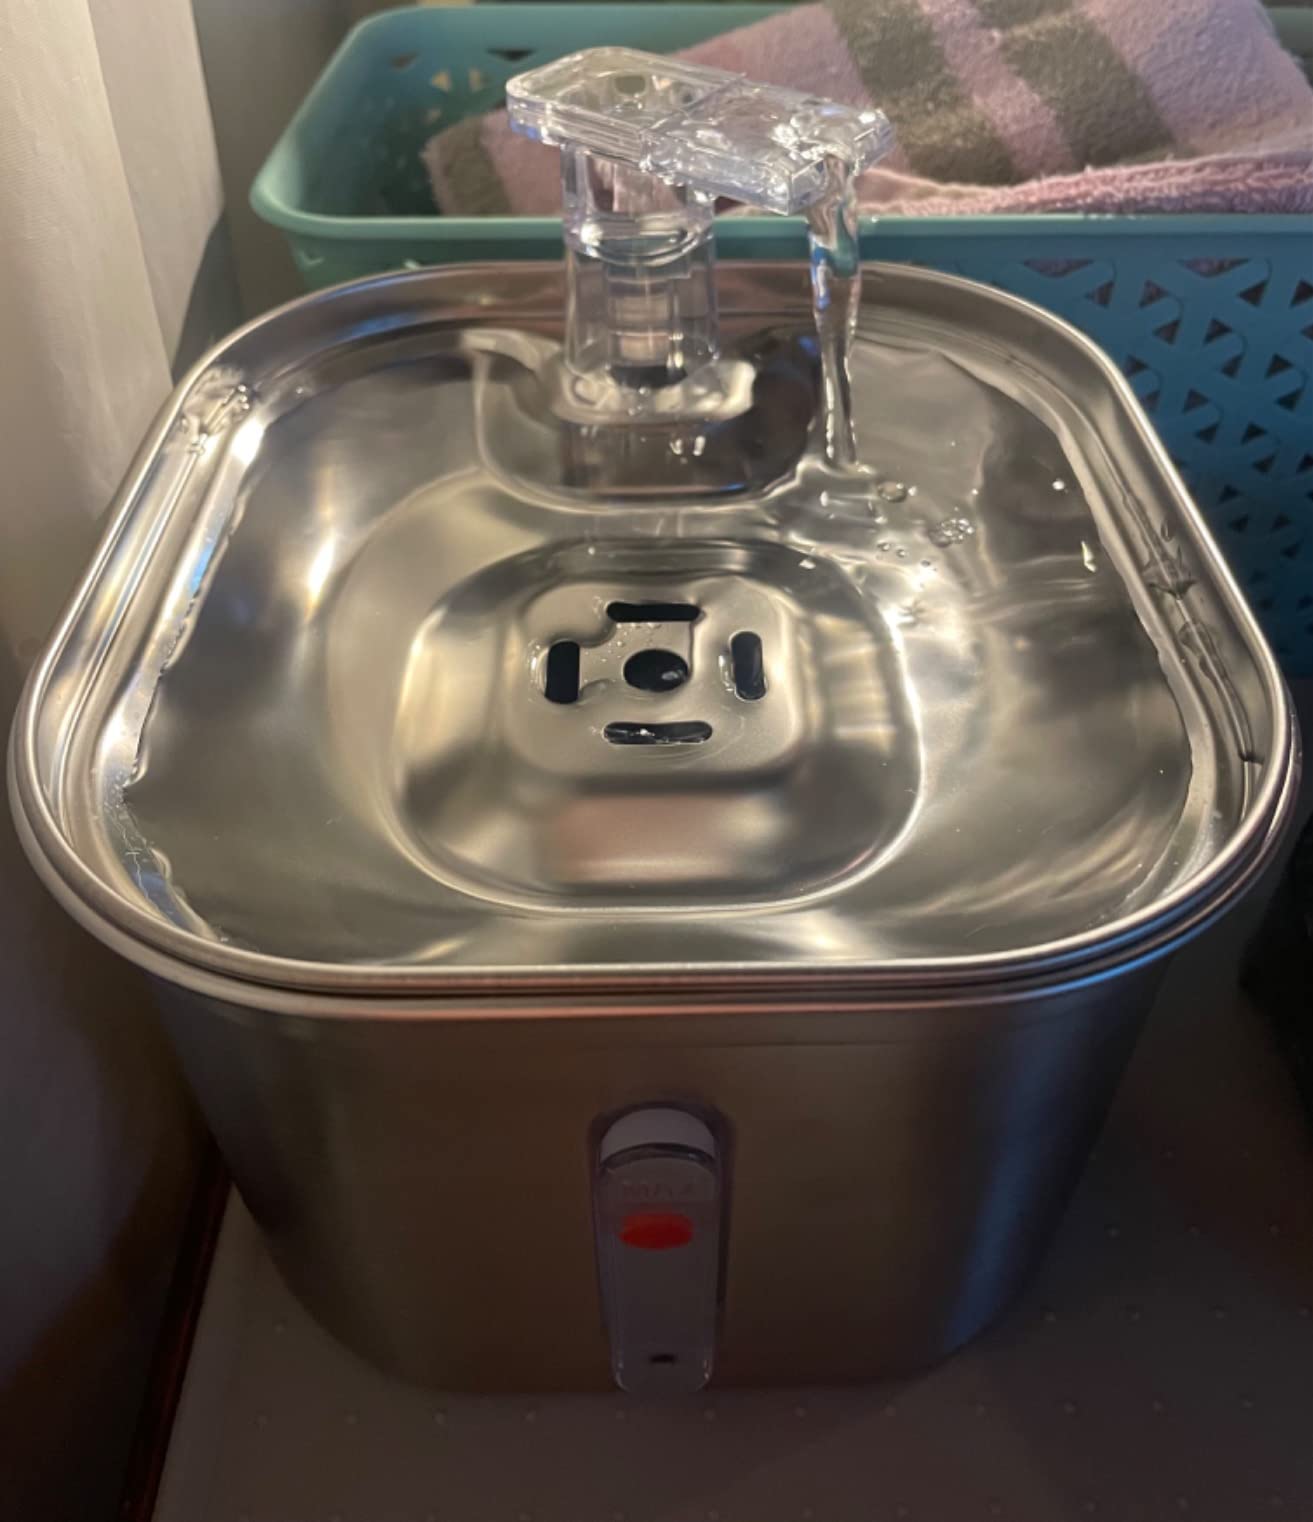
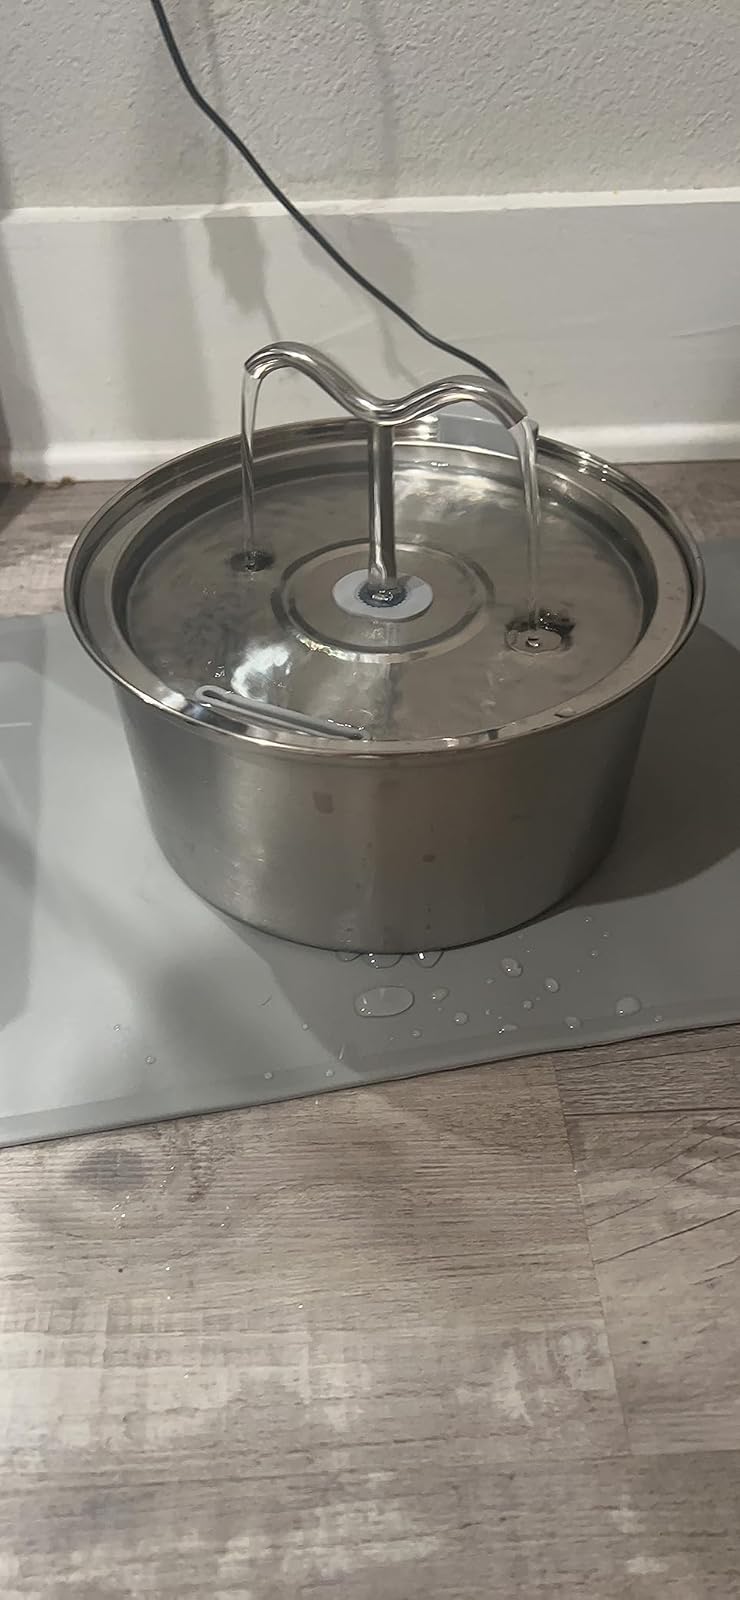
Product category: items_bowl
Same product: no